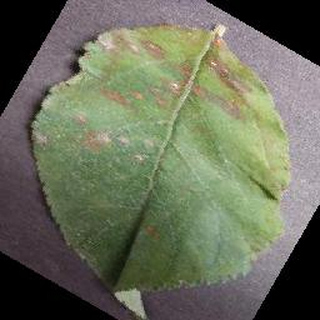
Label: apple_cedar_apple_rust